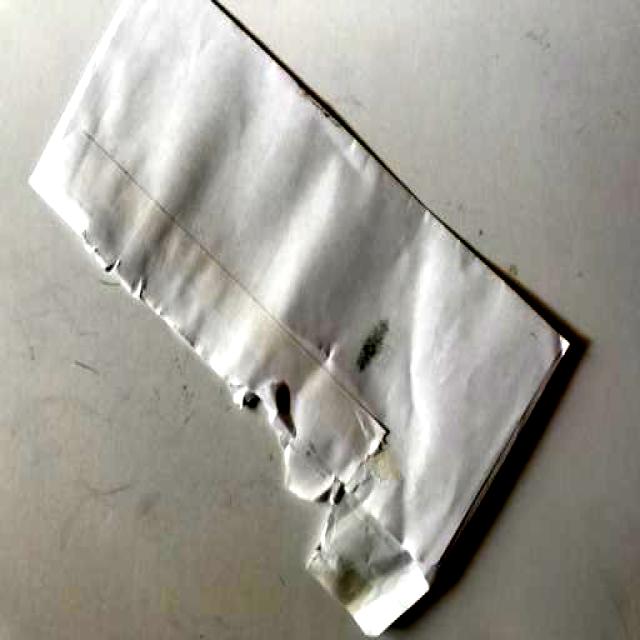
Label: Paper